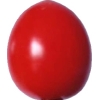
Label: tomato_cherry_red